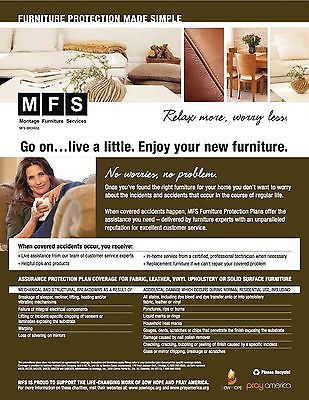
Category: table